Abraham J. Twerski

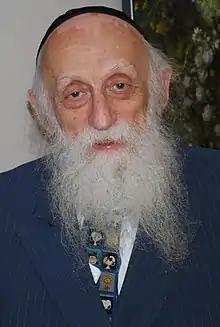
Twerski in 2011

Abraham Joshua Heshel Twerski was an Israeli-American Hasidic rabbi, a scion of the Chernobyl Hasidic dynasty, and a psychiatrist specializing in substance abuse.